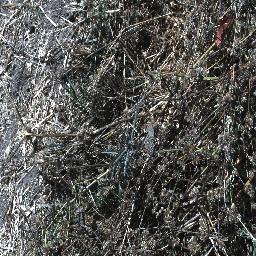
Label: parkinsonia